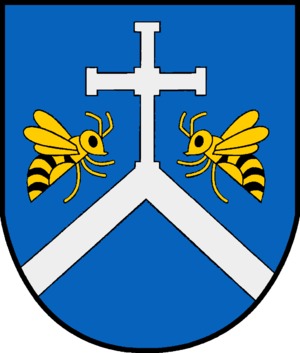
Högersdorf est une commune allemande du Schleswig-Holstein, située dans l'arrondissement de Segeberg, immédiatement au sud-ouest de la ville de Bad Segeberg. Högersdorf fait partie de l'Amt Leezen qui regroupe douze communes autour de Leezen.